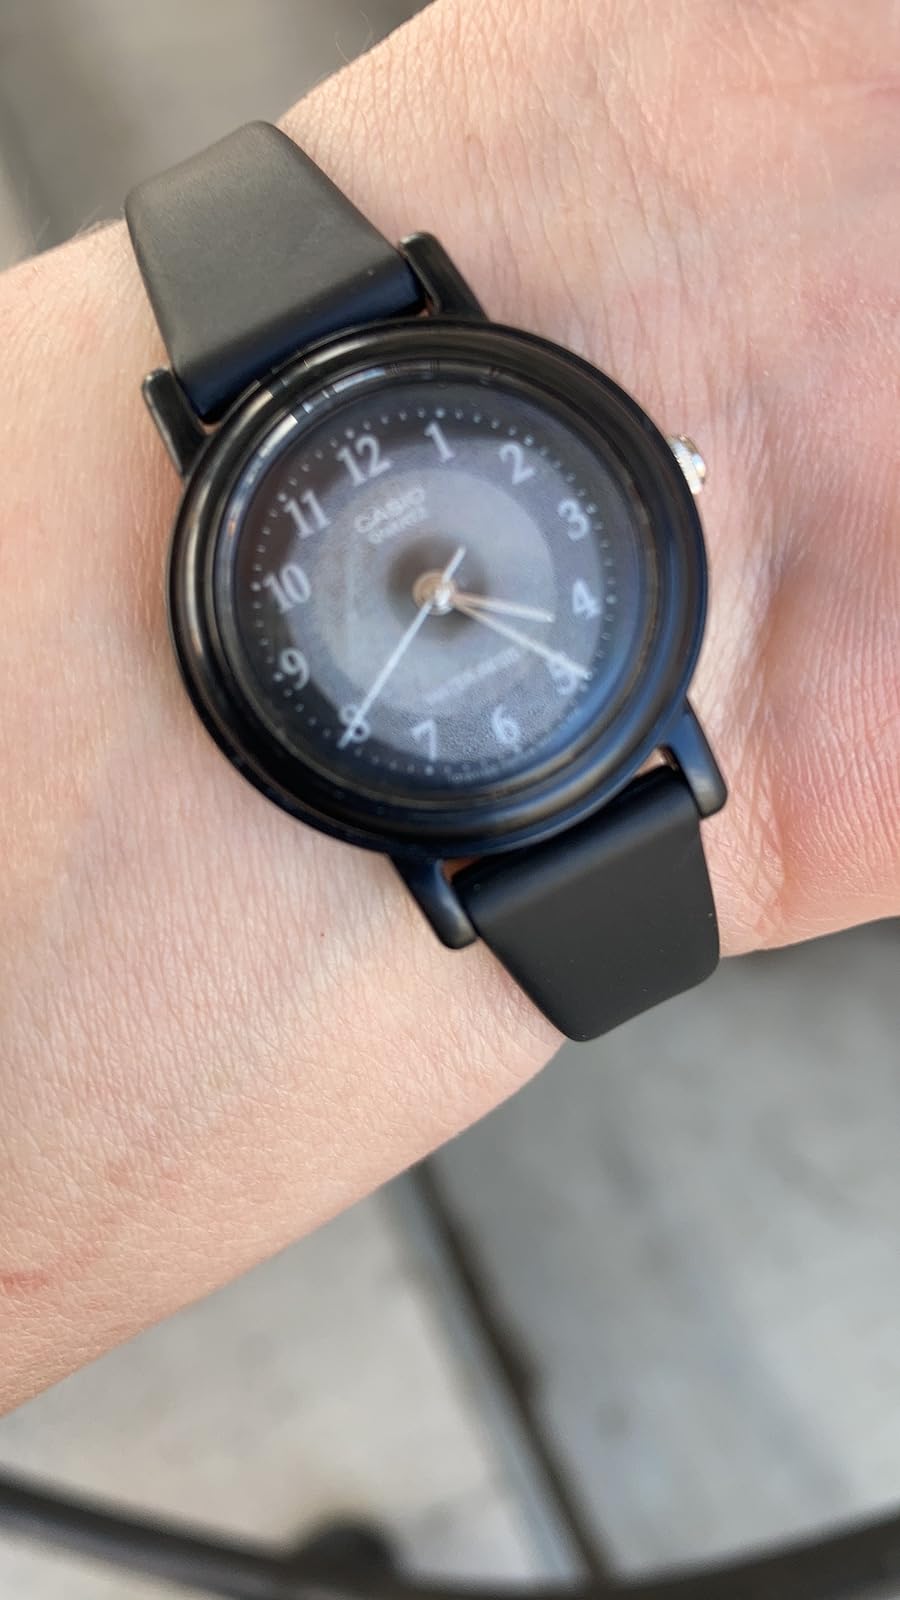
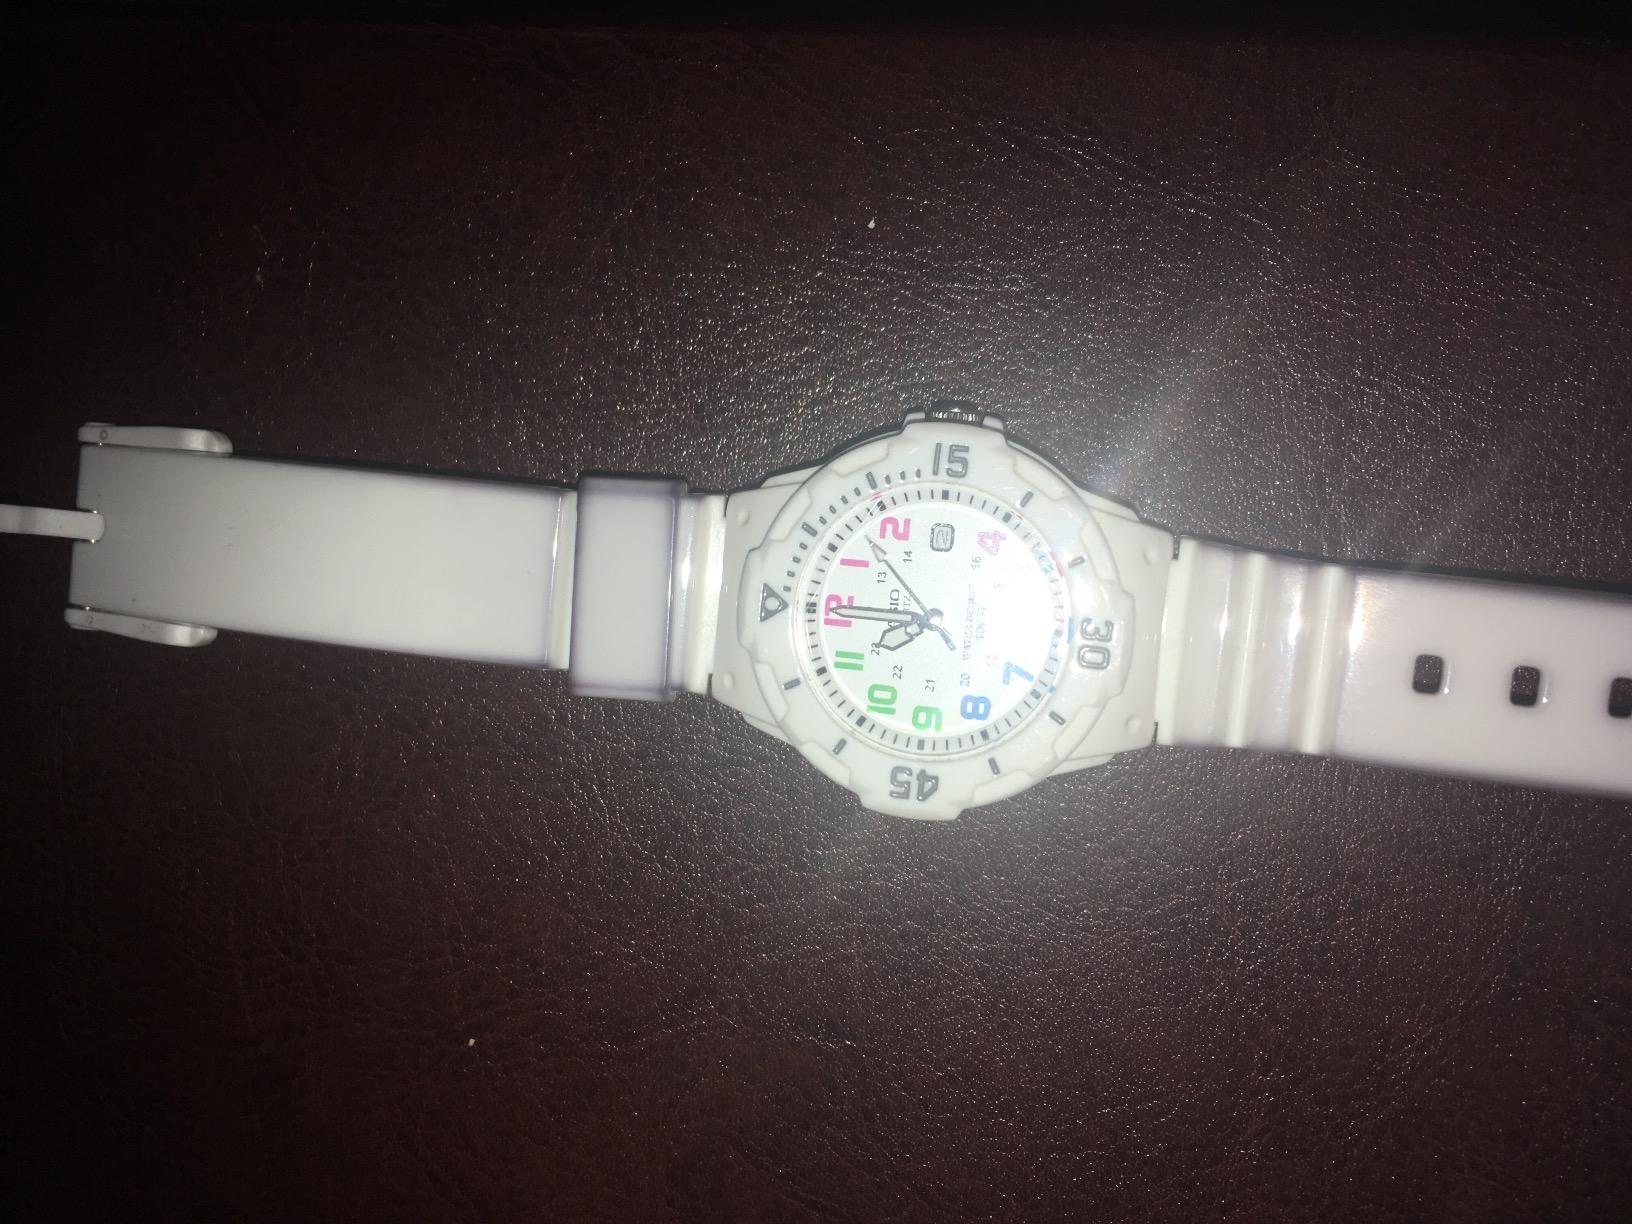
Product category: accessories_watch
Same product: no